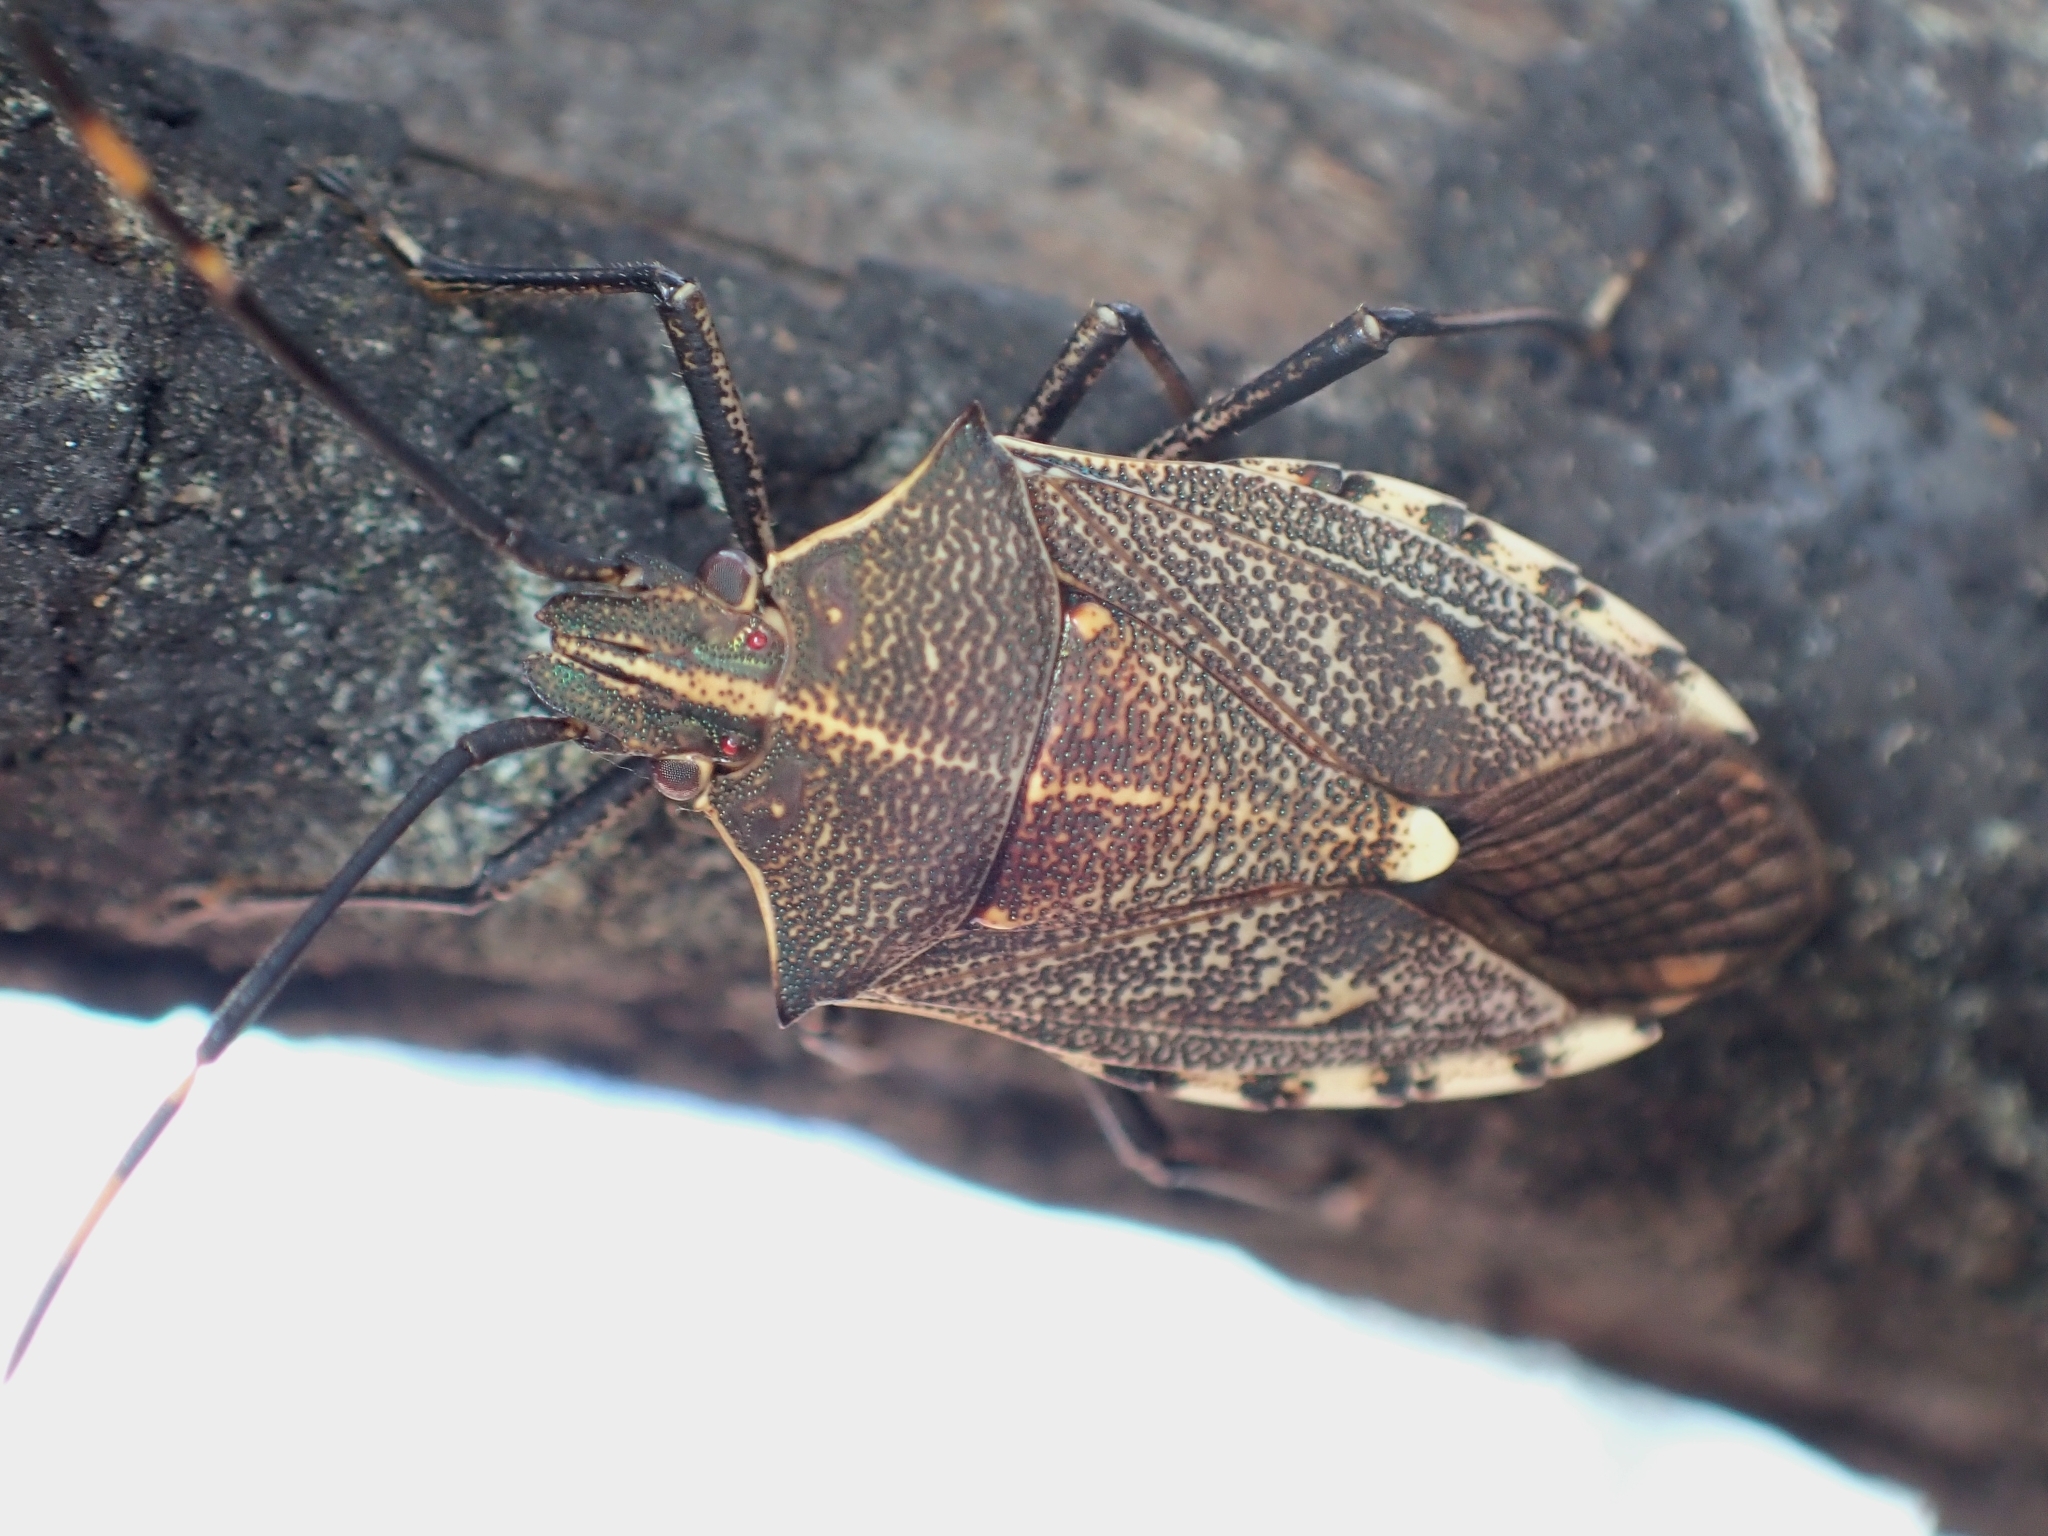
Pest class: stink_bug